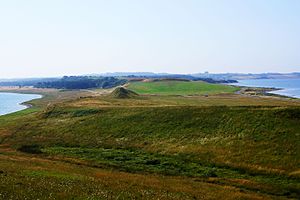
Helgenæs
Draget ved, Dragsmur, er en 220 meter bred landtange, der forbinder Helgenæs med det øvrige Molsland. Mod øst, Ebeltoft Vig, mod vest, Begtrup Vig.
Dragsmur mod Helgenæs.jpg
Helgenæs er en halvø på sydsiden af Djursland syd for Mols Bjerge i Østjylland. På vestsiden ligger Begtrup Vig og på østsiden Ebeltoft Vig. Halvøen er 8 km lang målt fra Dragsmur i nord til Sletterhage Fyr i syd og 4,5 km bred. Kystlinjen er ca. 25 km lang. På østsiden af halvøen ligger Ørby Klint, hvoraf et mindre område er fredet. Højeste punkt på Helgenæs er det 99 meter høje Ellemandsbjerg, der ligger midt på den sydlige del af halvøen.